Healthcare in Madagascar

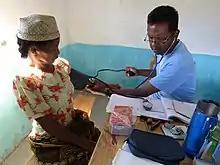
Free consultation with a doctor of mobile health team

In Madagascar, the healthcare system has seen slow progress. The Human Rights Measurement Initiative finds that Madagascar is fulfilling 90.8% of what it should be fulfilling for the right to health based on its level of income. When looking at the right to health with respect to children, Madagascar achieves 99.0% of what is expected based on its current income. In regards to the right to health amongst the adult population, the country achieves 96.8% of what is expected based on the nation's level of income. Madagascar falls into the "bad" category when evaluating the right to reproductive health because the nation is fulfilling only 76.6% of what the nation is expected to achieve based on the resources (income) it has available.